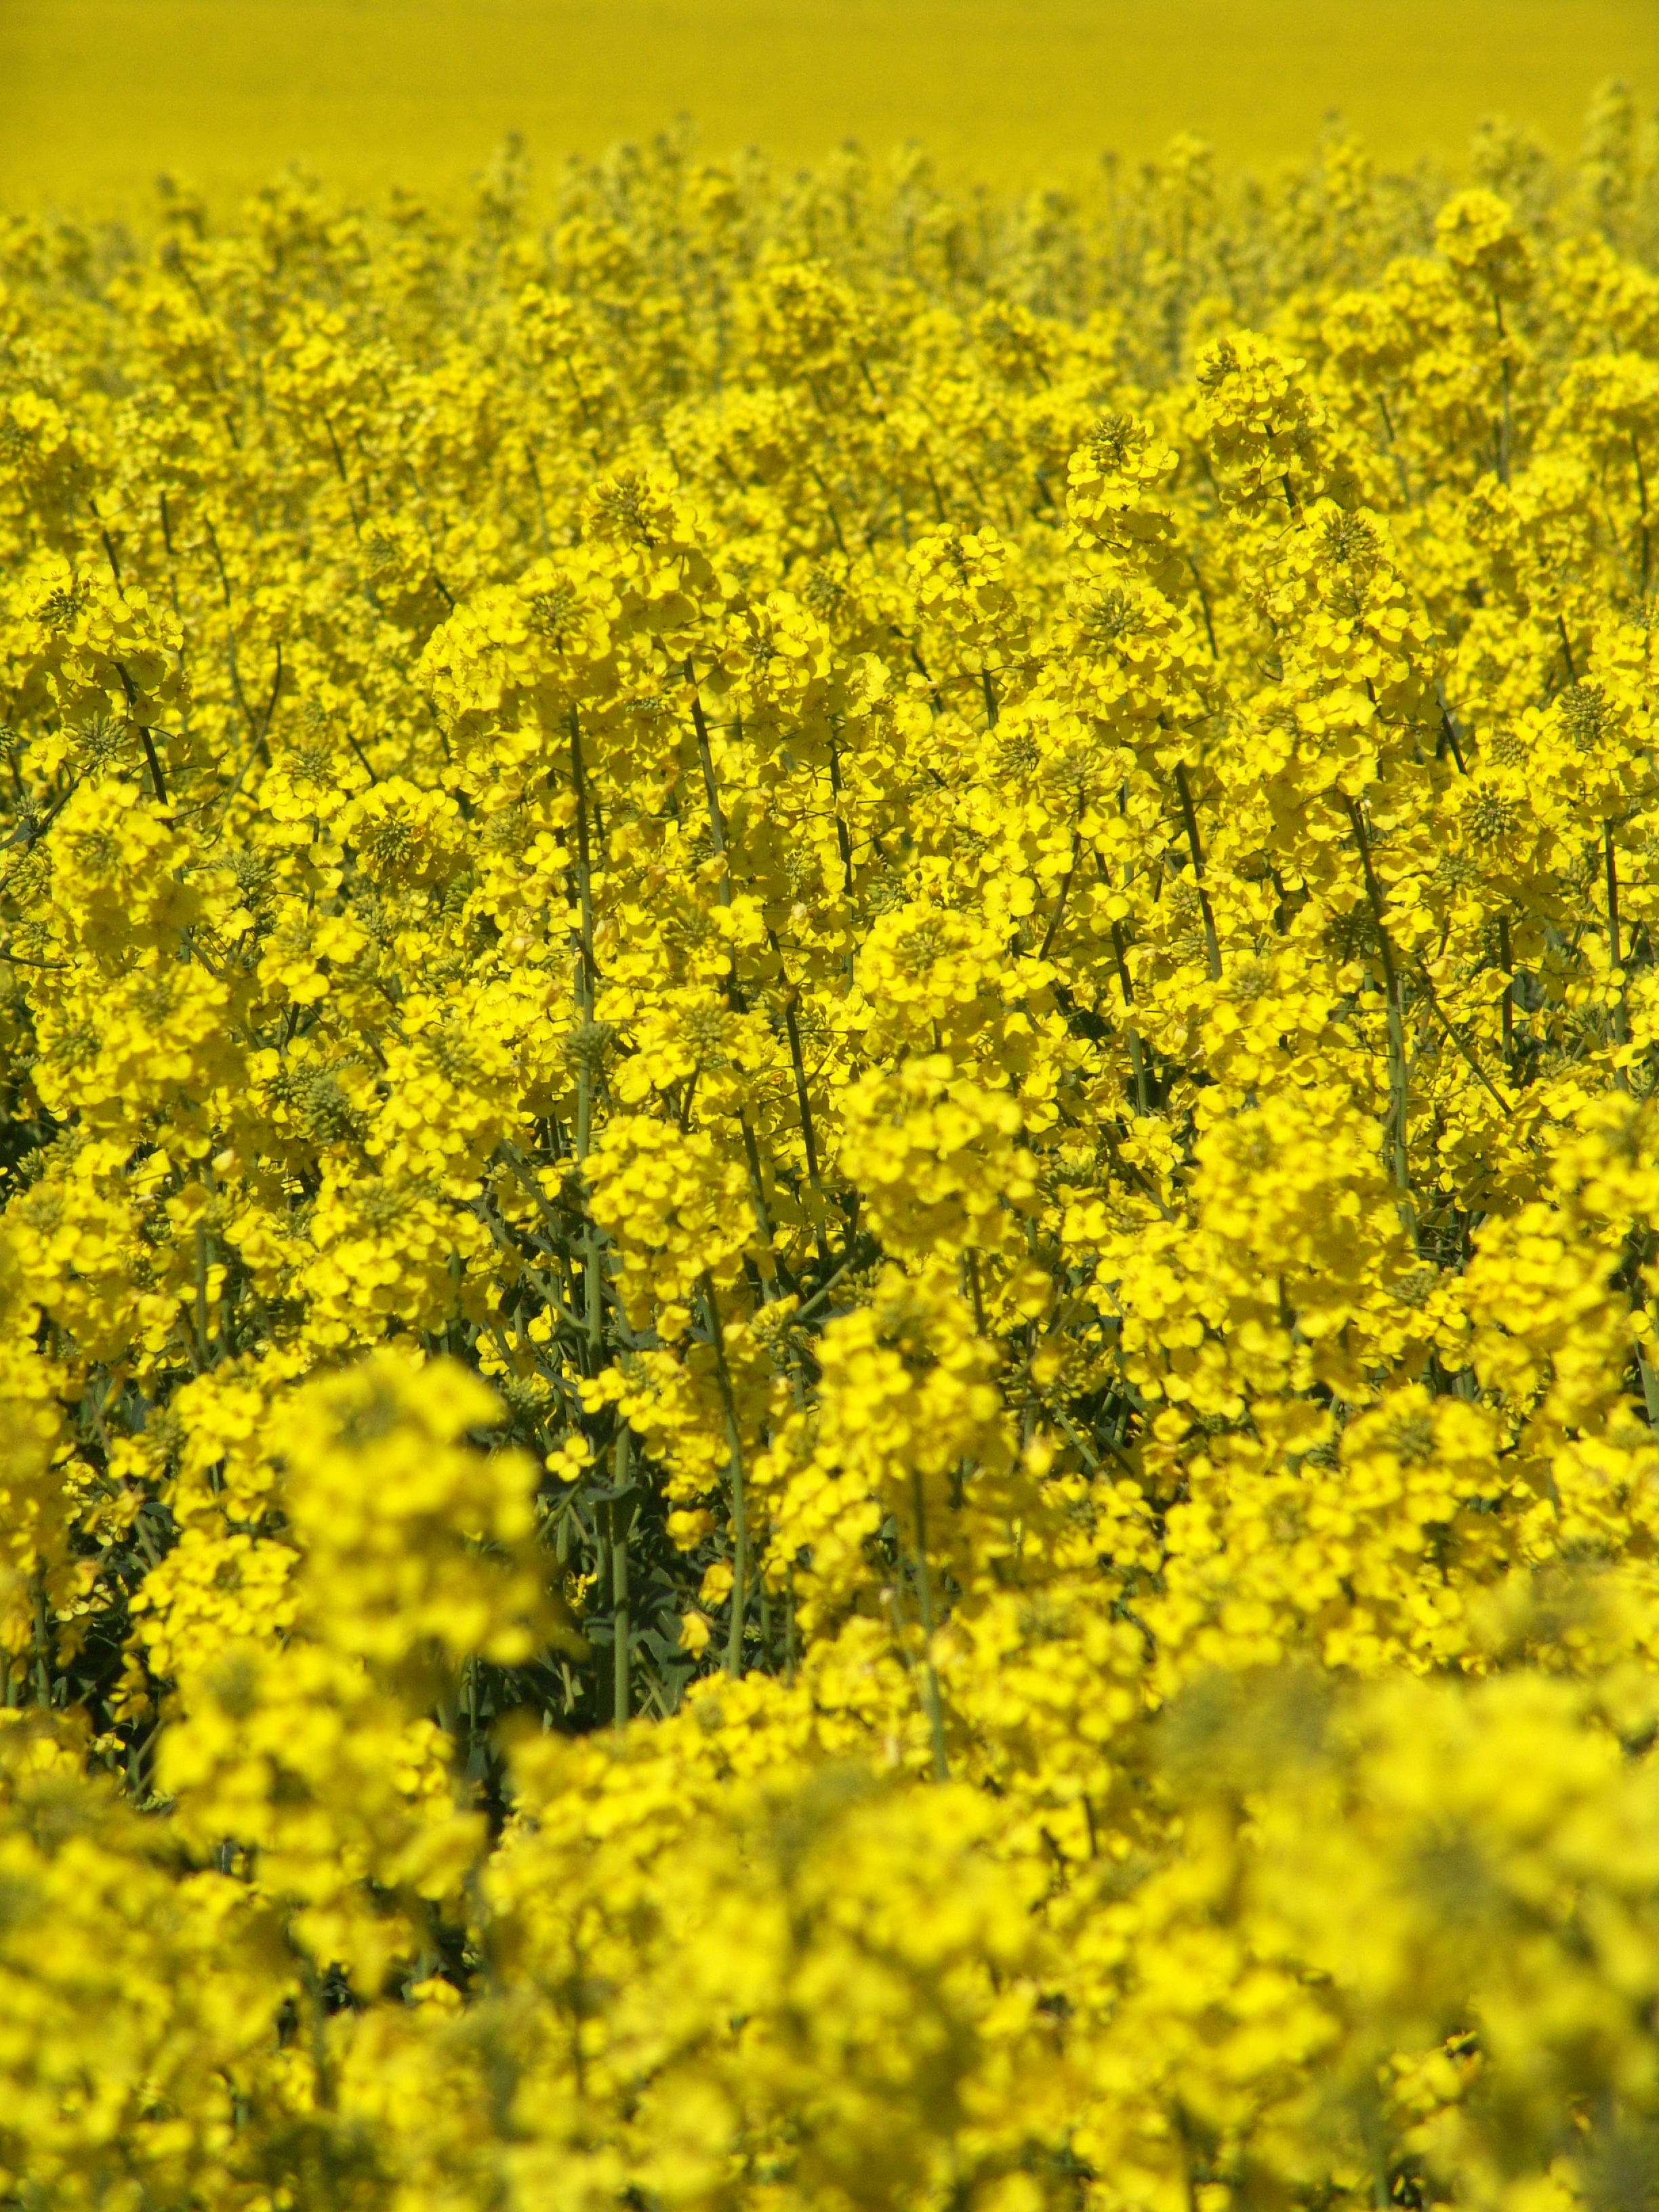
blossom, plant, field, flower, bloom, food, harvest, produce, vegetable, crop, yellow, agriculture, rapeseed, fields, canola, oil, mustard, brassica, oilseed rape, rape blossom, flowering plant, field of rapeseeds, rapeseed oil, land plant, mustard plant, mustard and cabbage family, brassica rapa